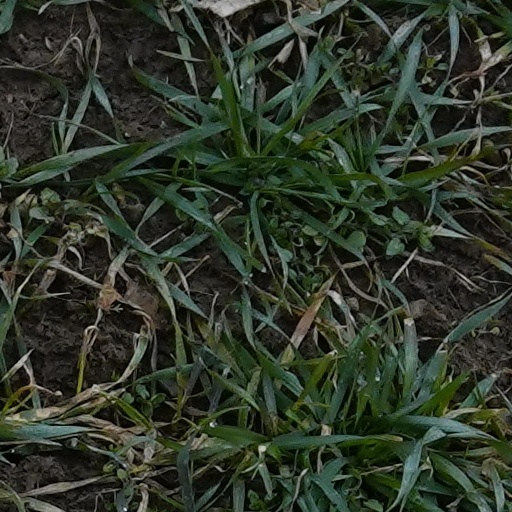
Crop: wheat